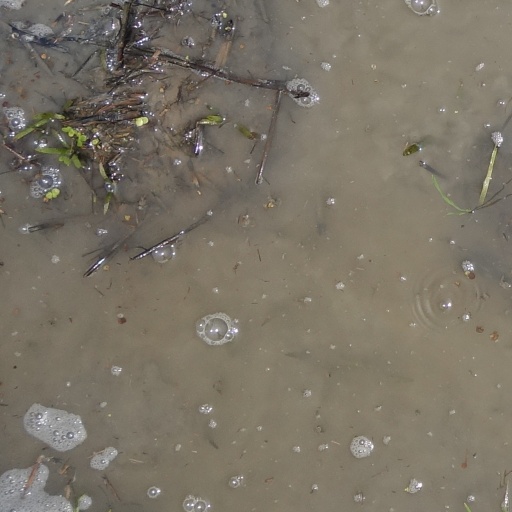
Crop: rice